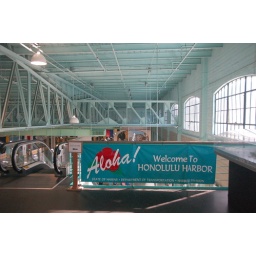
Welcome sign after debarking the ship in Honolulu for my Highlights of Honolulu tour